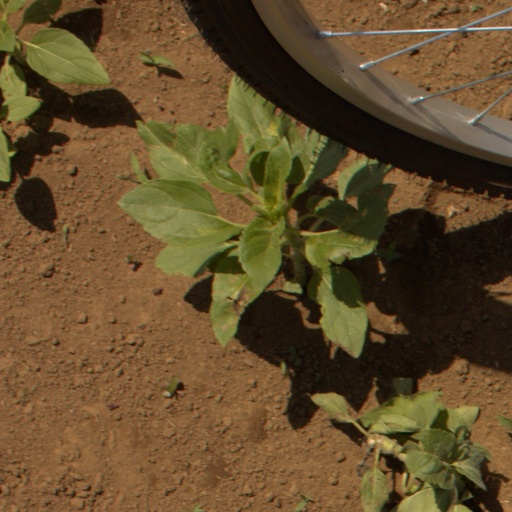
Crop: Jerusalem artichoke